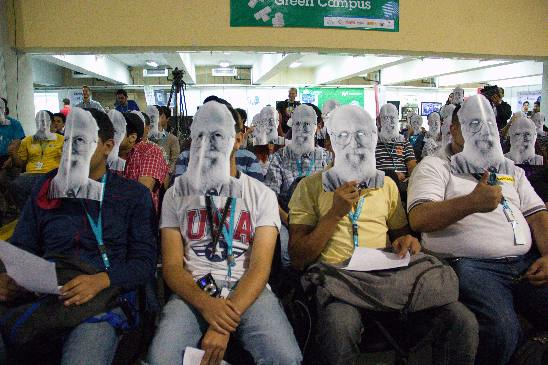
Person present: Yes